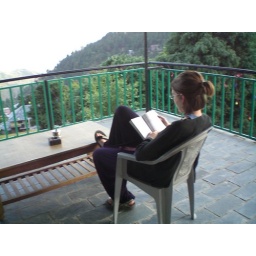
reading in our balcony in Baghsu guest house